Ujiyamada Station

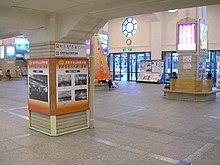
Entrance

Ujiyamada Station has 2 through platforms and two bay platforms, a total of four. The platforms are on the third floor of the station building. The only entrance to the building is on the west of the first floor. A royal suite is located in the second floor. Originally a penthouse on the building's east end, it was used as a fire watch tower, and became the firefighting headquarters of postwar Ise.